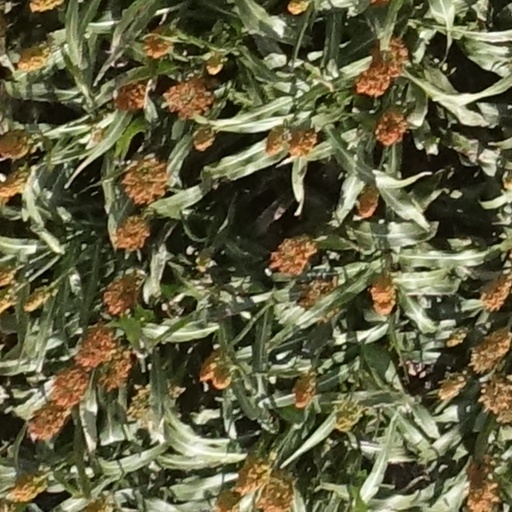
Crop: sorghum